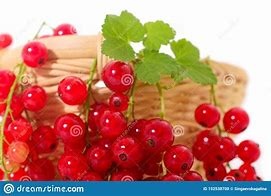
Label: redcurrant